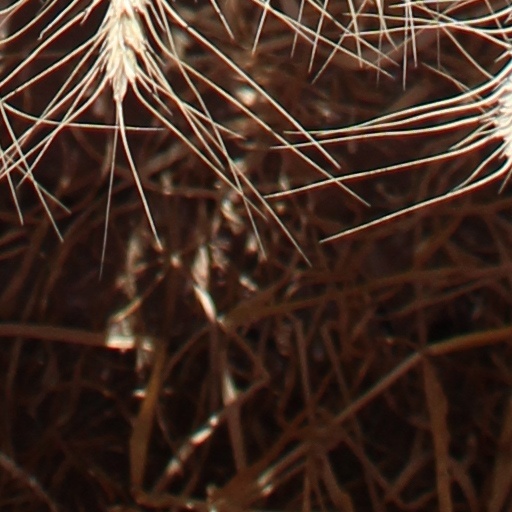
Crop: wheat